Washington Junior

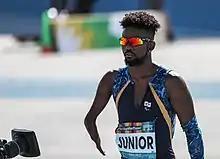
Junior in 2019

Washington Assis do Nascimento Junior (born 20 December 1996 in Rio de Janeiro) is a Brazilian Paralympic sprinter. He won bronze in the 100m T47 in 2020.